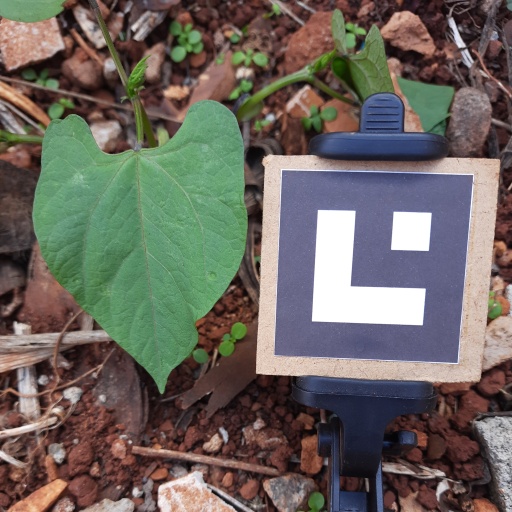
Observations: wavy surface, no eating holes, under shade